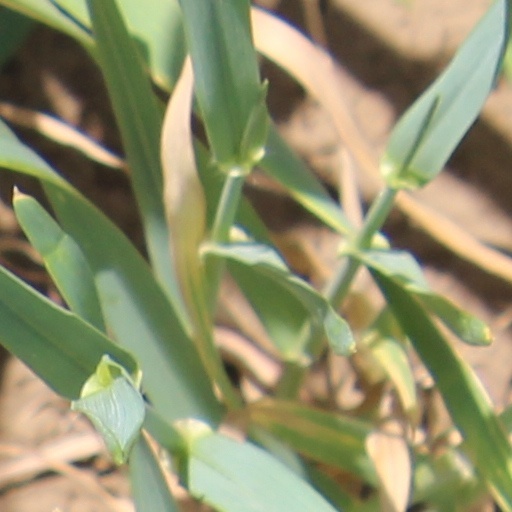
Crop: wheat